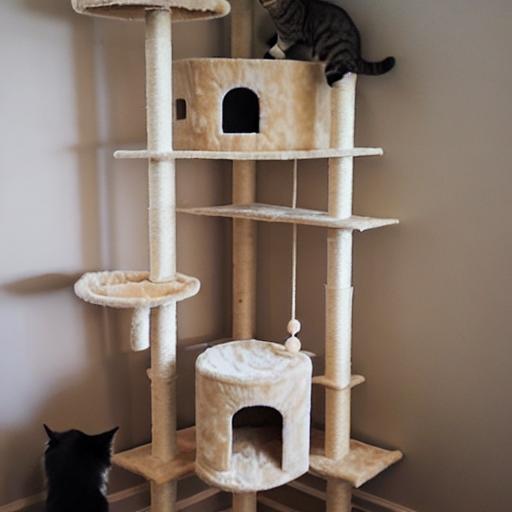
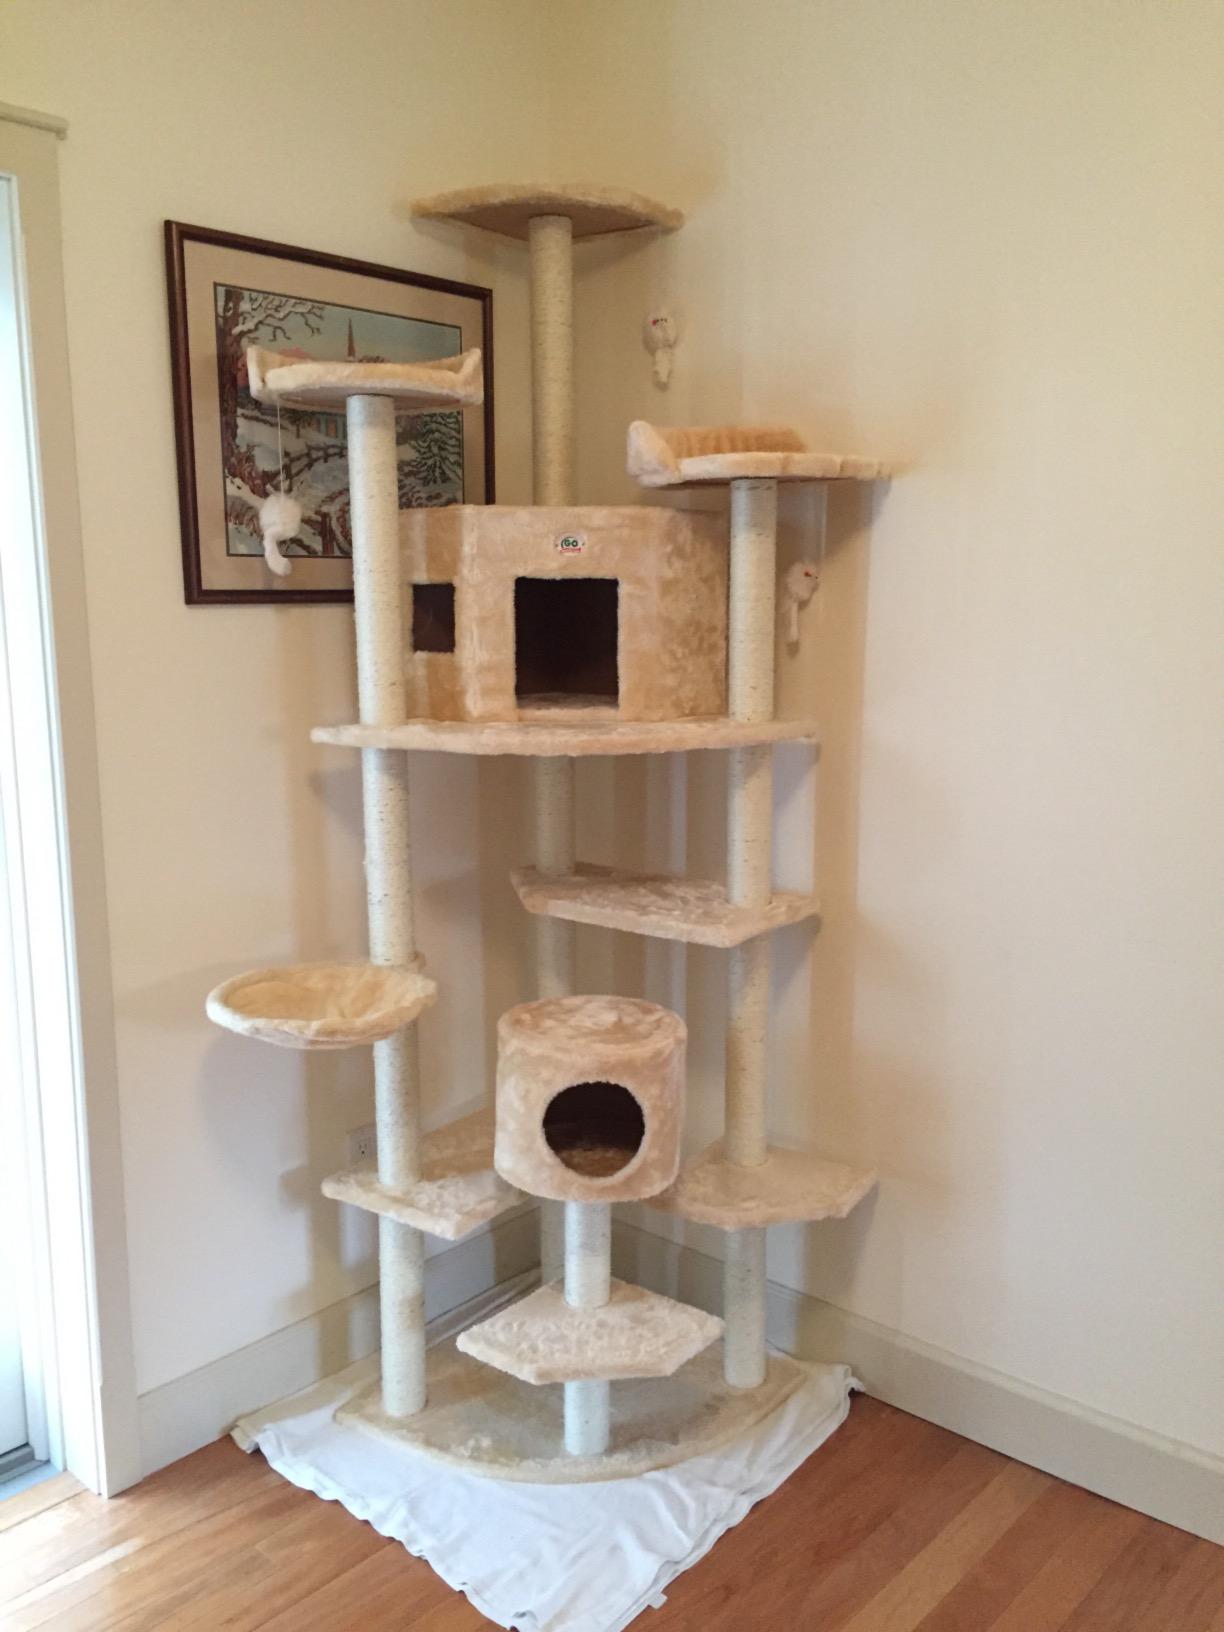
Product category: items_cat tree
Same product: no